Wasp-class amphibious assault ship

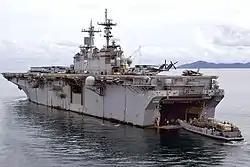
USS "Essex" performing a stern gate mating with a landing craft

Each ship is capable of hosting 1,894 personnel of the United States Marine Corps; almost the full strength of a marine expeditionary unit (MEU). A "Wasp"-class vessel can transport up to of cargo, and another is allocated for the MEU's vehicles, which typically include 5 M1 Abrams battle tanks, up to 25 AAVs, 8 M198 howitzers, 68 trucks, and up to 12 other support vehicles. A six-track internal monorail system and six internal elevators are used to shift cargo from the cargo holds to landing craft in the well deck.